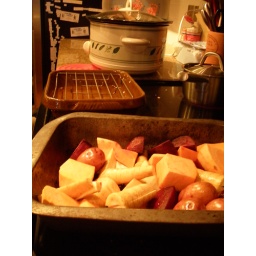
yes - you can roast a chicken in the crock pot